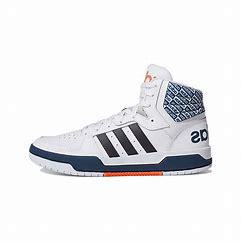
Brand: adidas
Model: neo Adidas NEO Entrap